Methyl salicylate

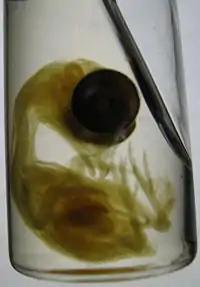
Chick embryo that was treated with methylene blue to stain the skeleton, then cleansed with two or three ethanol washes, and treated with methyl salicylate to make the surrounding tissues transparent

Methyl salicylate is used in high concentrations as a rubefacient and analgesic in deep heating liniments (such as Bengay) to treat joint and muscular pain. Randomised double blind trials report that evidence of its effectiveness is weak, but stronger for acute pain than chronic pain, and that effectiveness may be due entirely to counterirritation. However, in the body it metabolizes into salicylates, including salicylic acid, a known NSAID.